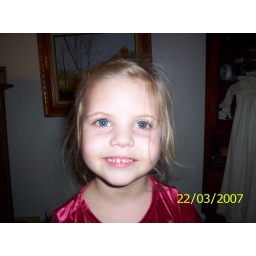
Maleah in her red dress